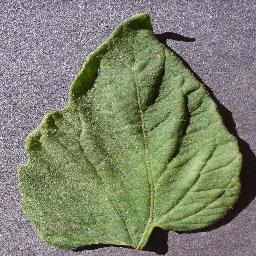
Label: Tomato___healthy